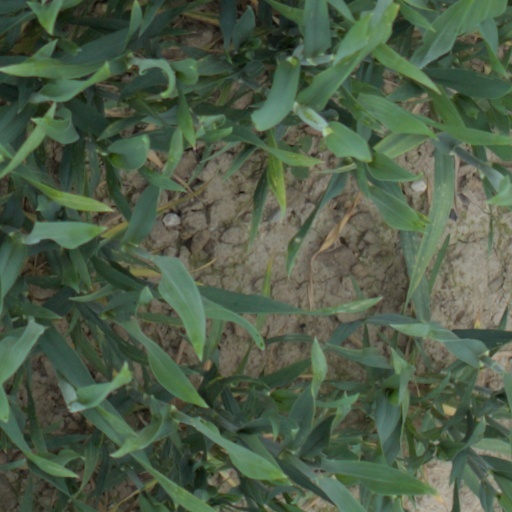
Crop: wheat